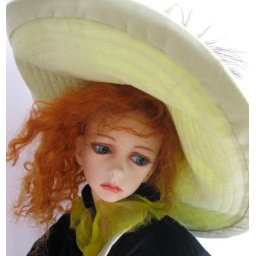
Doll hat by Cindy SowersDT Seola 13 trying out red hair